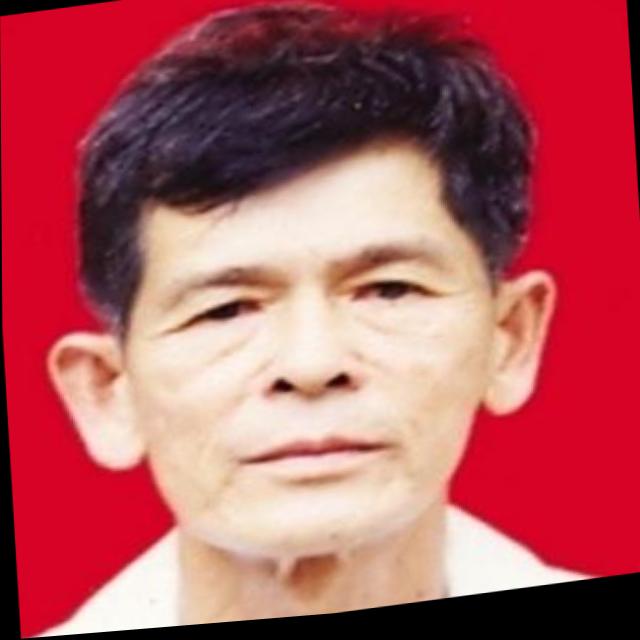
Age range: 65+